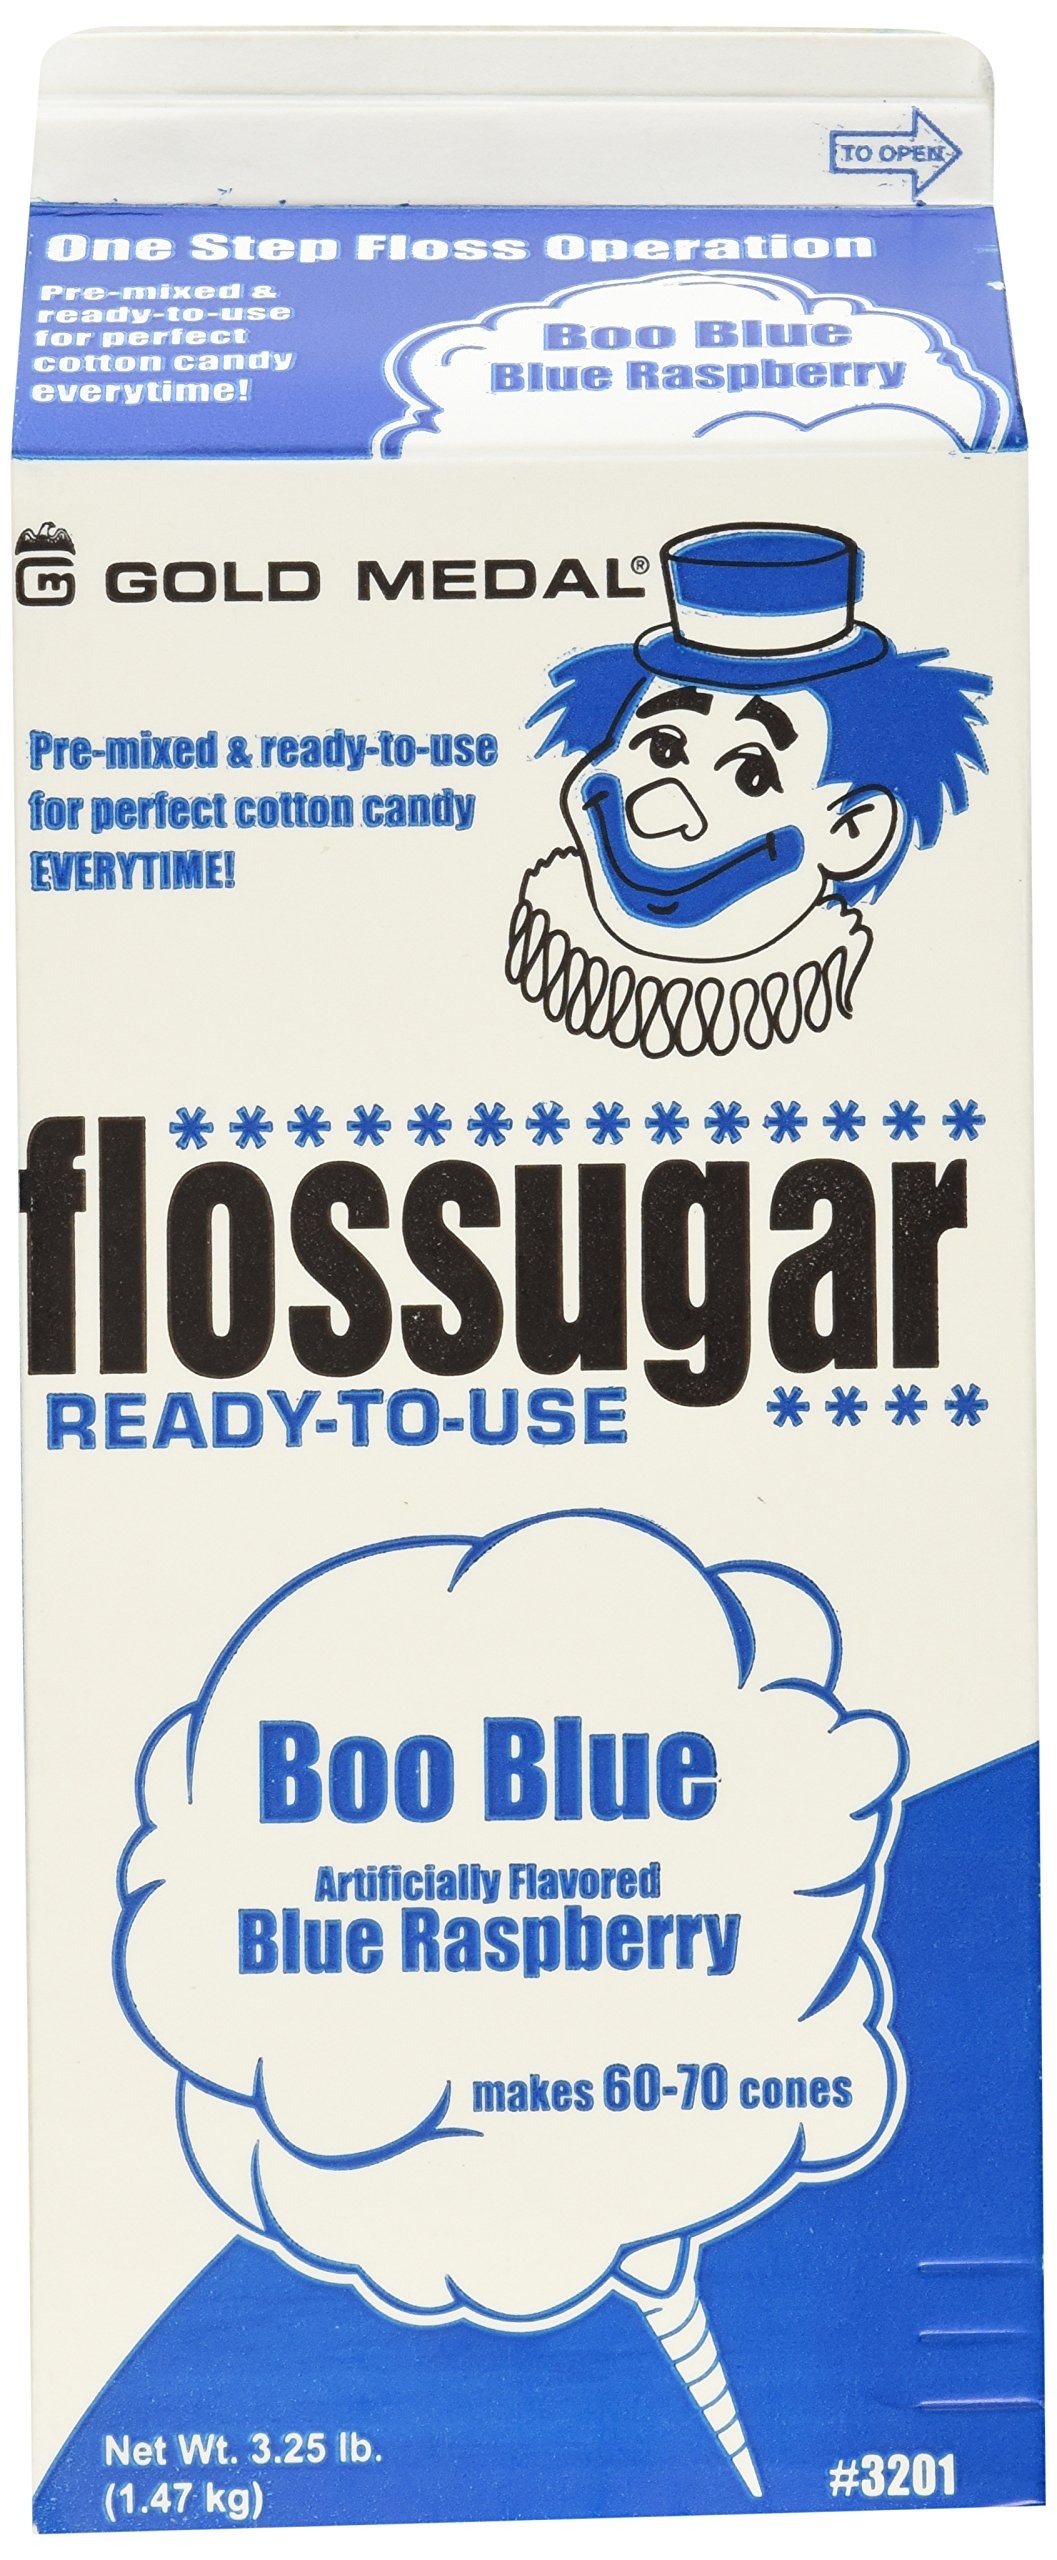
Item Name: Gold Medal 3201 Blue Raspberry Flossugar 3.25 lb, 1 Carton
Bullet Point 1: EASY TO USE; arrives ready to use with no messy mixing required
Bullet Point 2: PERFECTLY DELICIOUS; made from a delicate, special sugar that doesn't have a grainy texture or taste
Bullet Point 3: RICH COLORS; colors are "vividized" to produce bright, vibrant colors of cotton candy
Bullet Point 4: FLAVOR VARIETY; available in 10 other popular flavors to enjoy
Bullet Point 5: HALF GALLON SIZE; each carton makes 60-70 cotton candy cones
Product Description: This cotton candy sugar has excellent flavor and is made from a smooth, delicate sugar so your cotton candy never has a grainy texture or taste. Our Flossugar arrives pre-mixed and ready to use, so simply open the box and pour into the spinner head. Colors have been "vividized" to produce rich, vibrant colors of cotton candy (concentration does not exceed FDA limits). Made in the USA. Snappy Popcorn is a third-generation family business that has been passionate about growing and selling popcorn since 1940. We grow, process and raise much of our popcorn in the fertile fields of Iowa. Popcorn is the only thing we process in our plants and we take great pride in delivering the best tasting popcorn, fresh from our fields to your home. Over the years, Snappy has also grown to become one of the largest concessions dealers in the country by doing things differently. We work hard to provide first-rate machines, superior accessories, and delicious products at the very best prices, all backed by the Snappy quality guarantee. Located in the small town of Breda, Iowa, our small-town values and work ethic are behind every product we sell. We are committed to providing strong, old-fashioned customer service, with a friendly sales staff that will personally answer your calls. Please let us know how we can serve your popcorn and concessions needs, and from our family to your family or business, thank you for choosing Snappy products!
Value: 52.0
Unit: Ounce

Price: 43.47